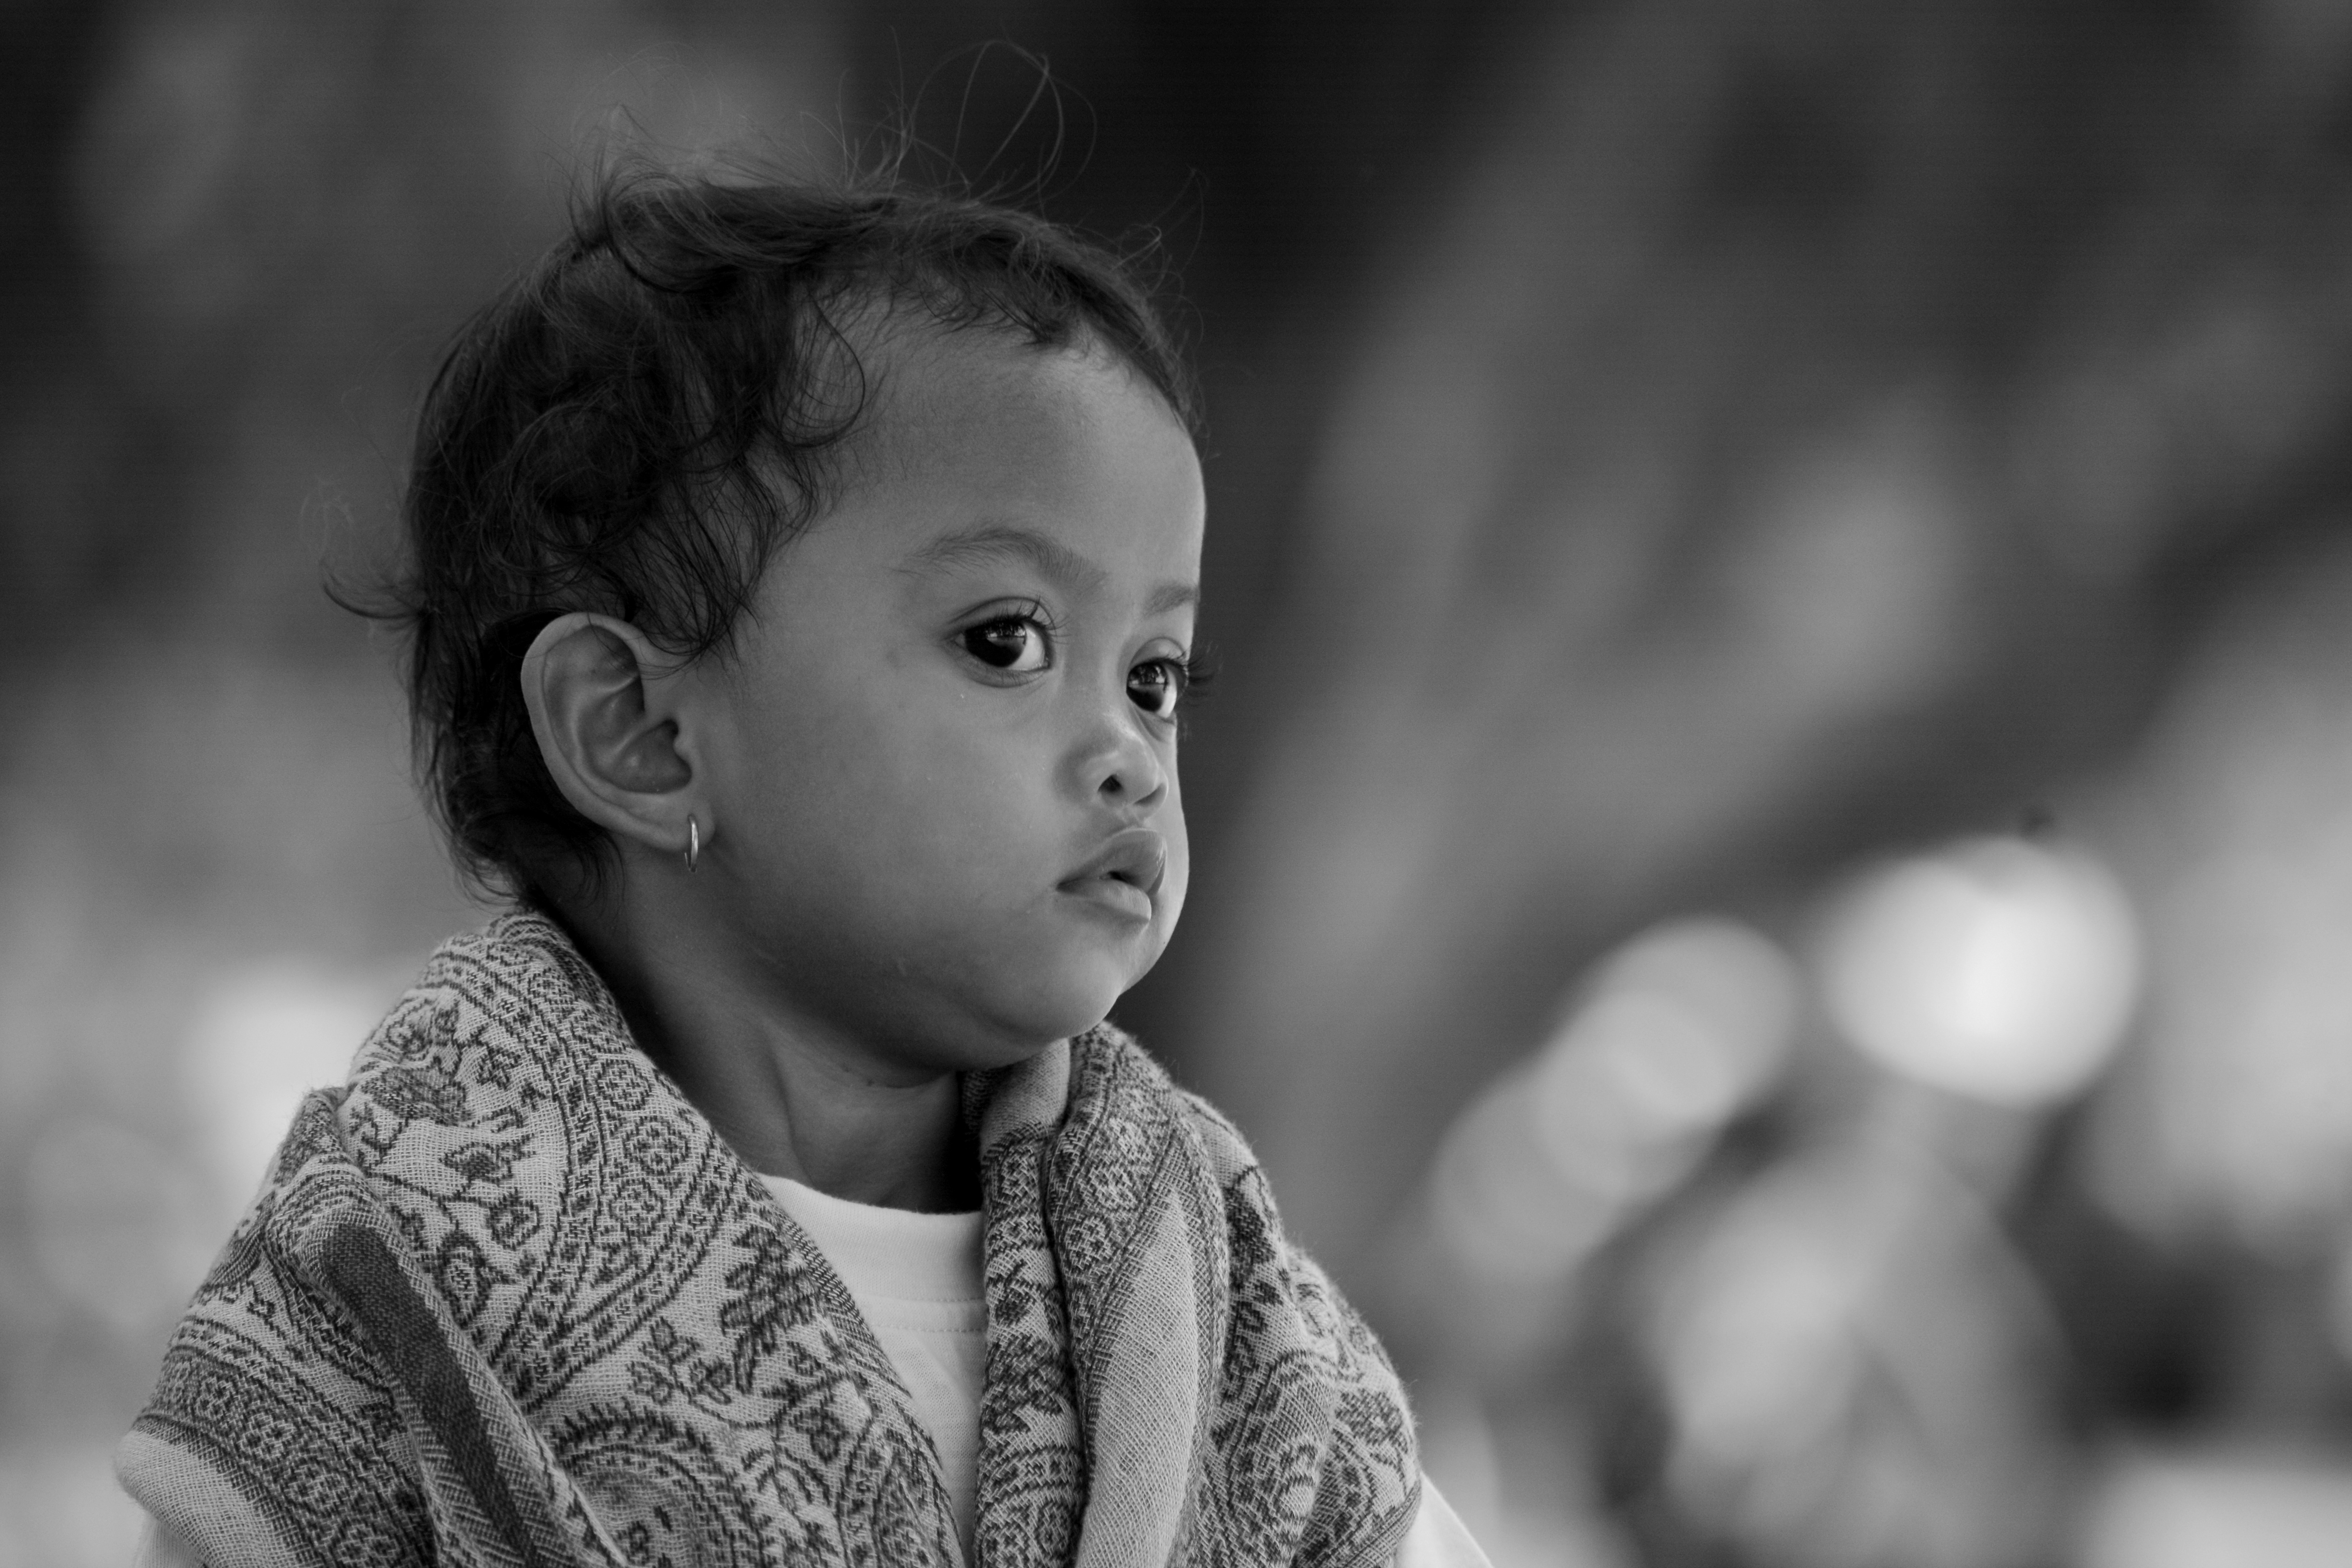
person, black and white, girl, white, photography, portrait, child, human, black, monochrome, facial expression, smile, close up, face, infant, toddler, eye, skin, beauty, angkor, monochrome photography, portrait photography, kambodsha